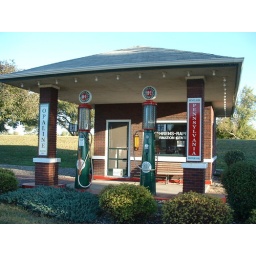
Where I used to keep my Live TV truck in Cedar Falls It moved due to road construction